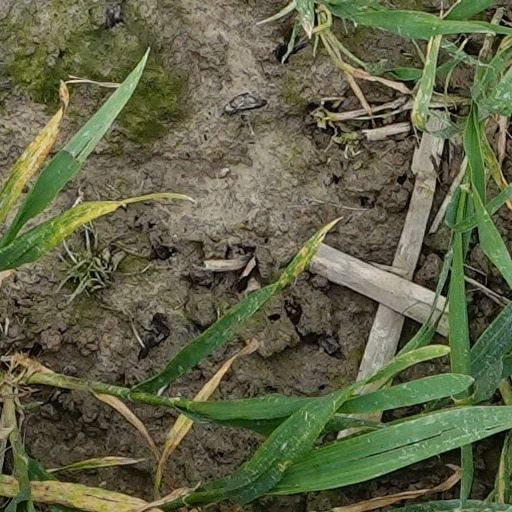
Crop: wheat